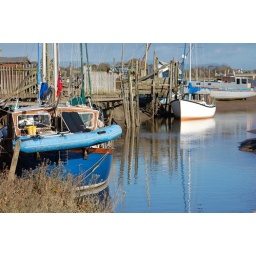
I like the reflection of the boats etc in this shot. I t was a clear day but quite windy.